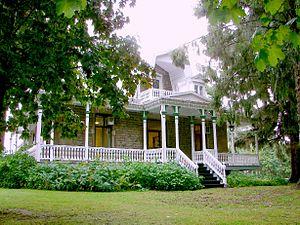
Saint-Télesphore, auparavant Rivière-Delisle, Montjoy et Saint-Télesphore-de-Montjoie, est une municipalité située dans la municipalité régionale de comté de Vaudreuil-Soulanges au Québec. Elle fait partie de la région administrative de la Montérégie.